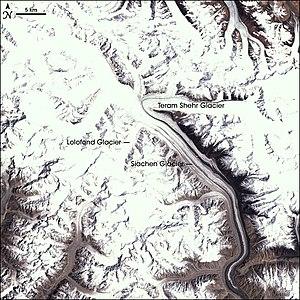
Le glacier de Siachen est un glacier situé dans une partie du Cachemire administrée par l'Inde et revendiquée par le Pakistan, dans le massif du Karakoram. Il mesure 70 km de long et 700 km² de superficie, ce qui en fait l'un des plus longs glaciers du monde. Dans sa partie médiane et inférieure, le glacier se comporte comme un barrage naturel en bloquant les eaux de fonte d'autres glaciers et les eaux de ruissellement qui forment alors plusieurs petits lacs.